Museum of Lincolnshire Life

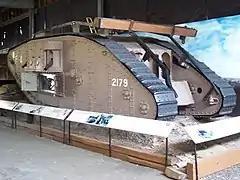
The Mark IV tank in the museum

The museum has a collection of tanks. It thought that it housed one of the first tanks developed during the First World War by the local firm of William Foster & Co. of Lincoln. The tank was believed to be named "Flirt II", a Mark IV Female; however during the filming of inside the tank for the museum's new digital tour guides, a different serial number was discovered than the one that was expected. This led to the discovery that this tank was called "Daphne" and not "Flirt II". They were two completely different tanks. Research has shown that she was issued to the 12th Company, D Battalion of the Tank Corps. She was mentioned in regimental diaries as having been involved in the attacks at Passchendaele in August 1917.